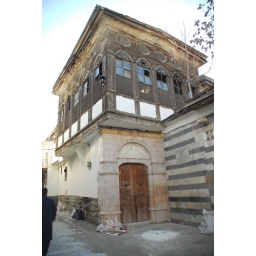
A beautiful wooden house in the Old City.